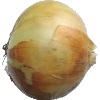
Label: Onion White 1